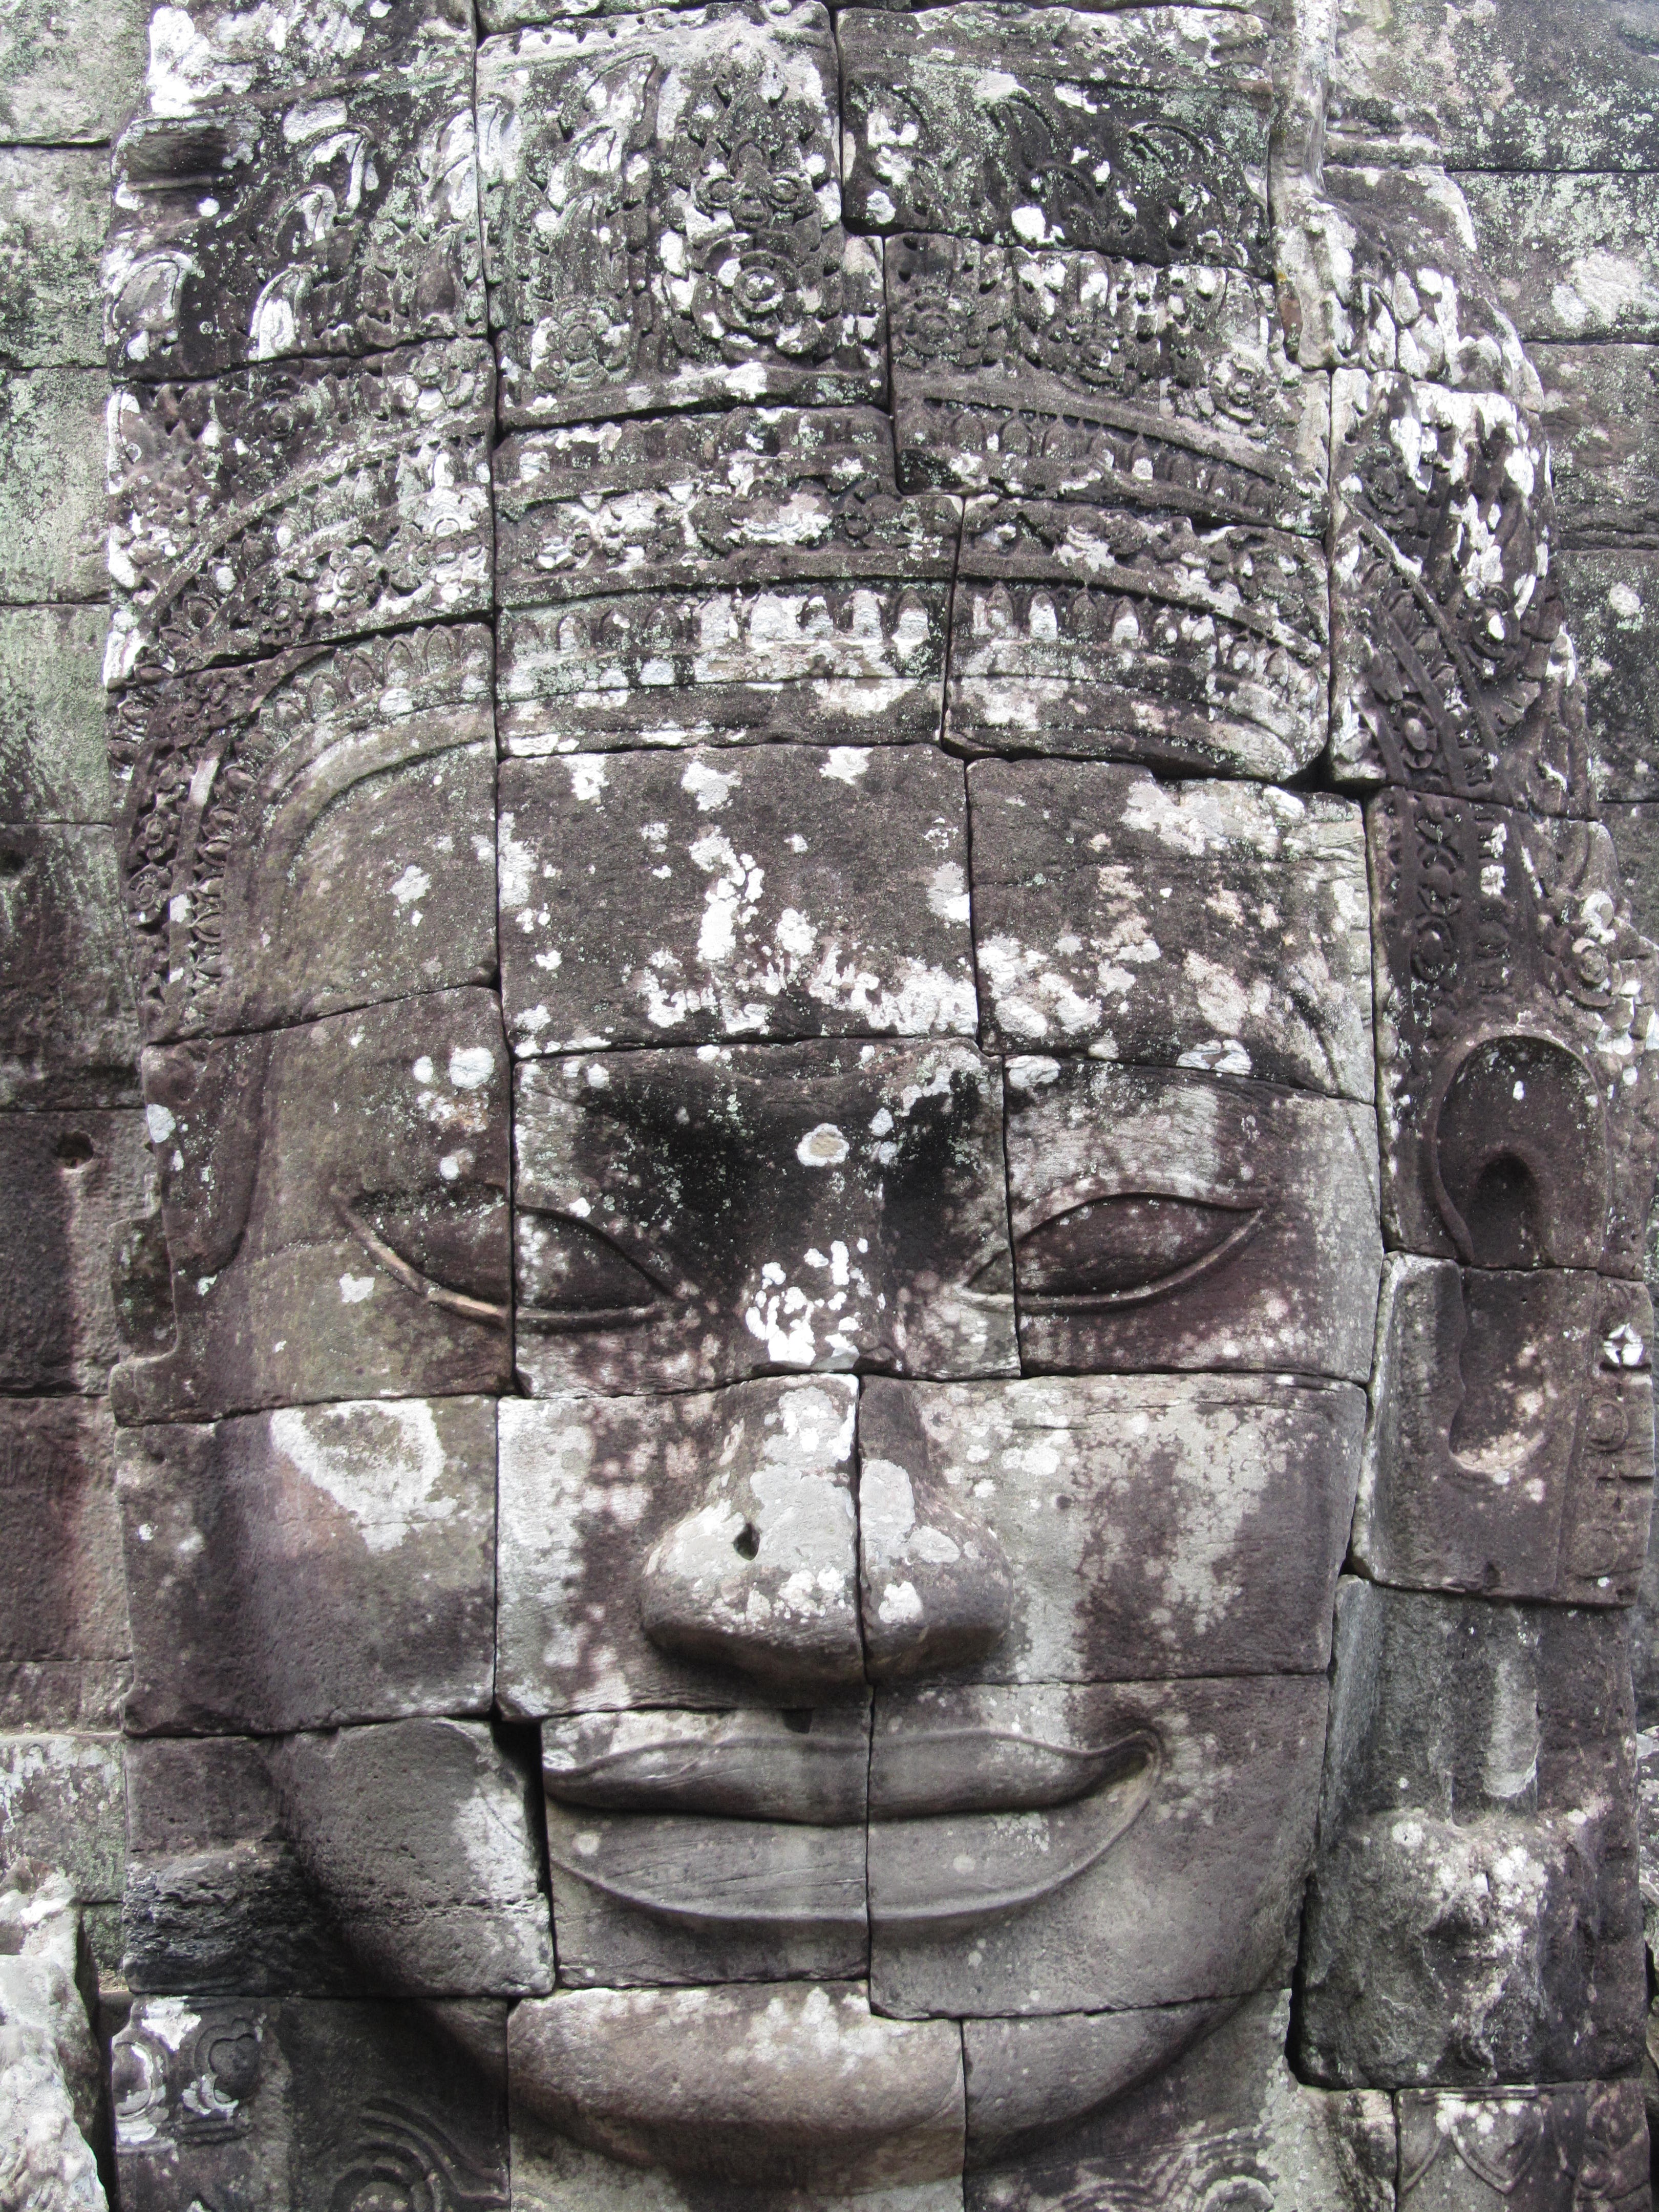
monument, statue, sculpture, art, temple, ruins, cambodia, head, carving, relief, stele, ancient history, angkorwhat